E. C. Ryer

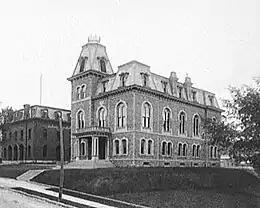
County Courthouse, Burlington, 1871.

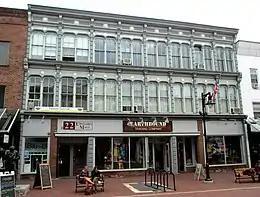
Bacon Block, Burlington, 1874.

E. C. Ryer was an American architect from Vermont, where he was one of the earliest local architects.